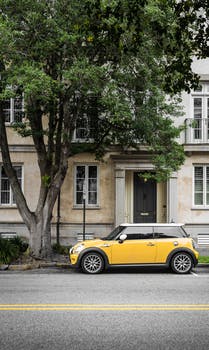
Label: No Watermark